National Museum of Archaeology, Malta

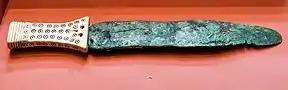
Dagger with a carved bone handle

The Bronze Age Hall tells us about the culture and rituals of new peoples that moved to the Islands c. 2,400BC.